Roger Grey, 10th Earl of Stamford

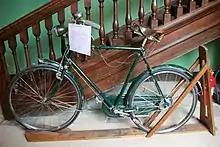
Raleigh bicycle from the 1930s belonging to Roger Grey, 10th Earl of Stamford

Lord Stamford did not marry. At his death in Manchester on 18 August 1976, both his peerage titles of Earl of Stamford and of Baron Grey of Groby became extinct. He bequeathed his Dunham Massey estate, the hall and its contents to the National Trust. He left a diary which records his collecting activities.